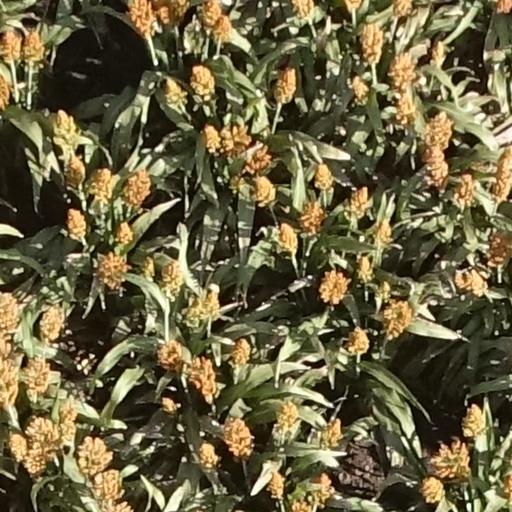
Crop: sorghum